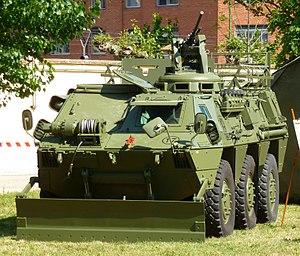
Le Pegaso 3560 BMR, est un véhicule de transport de troupes à 6 roues fabriqué en Espagne par Santa Bárbara Sistemas. La version actuelle se nomme BMR M1.